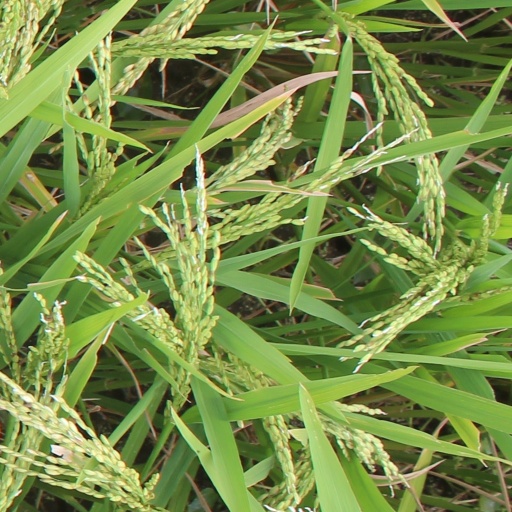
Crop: rice